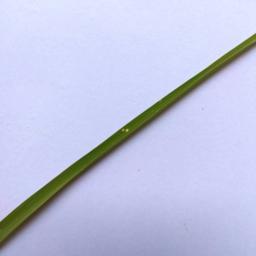
Label: Rice___Leaf_Blast